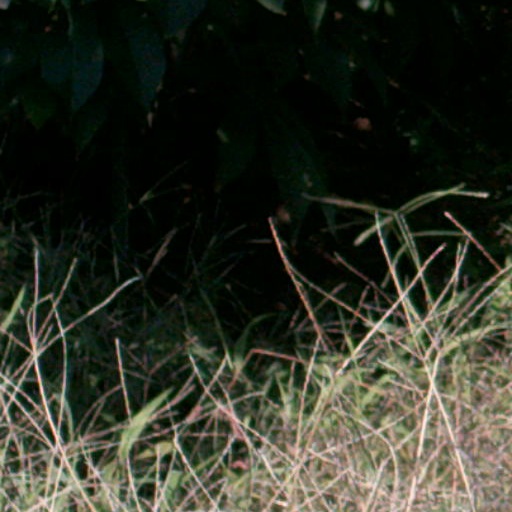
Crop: cassava